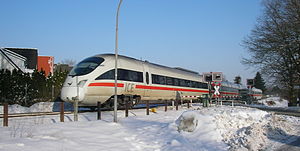
ICE TD / Galleri
InterCityExpress TD eller ICE TD er en dieselelektrisk udgave af Deutsche Bahns InterCityExpress system af højhastighedstog.